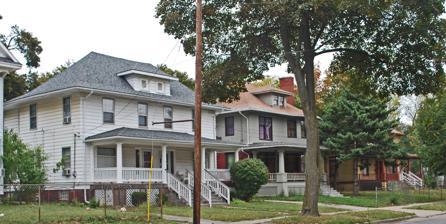
Building: Fairgrove Avenue Historic District
Country: United States of America
Year built: 1895
United States historic place Fairgrove Avenue Historic District U.S. National Register of Historic Places North side of Fairgrove at Lexington Location in Michigan Show map of Michigan Location in United States Show map of the United States Location Along Fairgrove Ave. between N. Saginaw and Edison Sts., Pontiac, Michigan Coordinates 42°38′39″N 83°17′34″W / 42.64417°N 83.29278°W / 42.64417; -83.29278 ( Eagle Theater ) Area 8 acres (3.2 ha) Built 1895 ( 1895 ) Architectural style Colonial Revival , Queen Anne NRHP reference No. 85000166 Added to NRHP January 31, 1985 The Fairgrove Avenue Historic District is a residential historic district located along Fairgrove Avenue, between North Saginaw and Edison Streets, in Pontiac, Michigan . It was listed on the National Register of Historic Places in 1985. History Pontiac was founded in 1818, and residential development soon spread west and north of the downtown area. The portion of the city that is now this district was originally owned by the Oakland County Agricultural Society, and used as a fairground, with the county fair held at this location starting in 1850. The fairgrounds was used to train and muster troops during the Civil War . In 1895, The Agricultural Society purchased another section of land, and platted the older fairgrounds for residential development, creating, among others, Fairgrove Avenue. By 1904, nearly three-quarters of this district along Fairgrove had been developed, and by 1920 development was complete. The original residents of the district were solidly middle class, and included merchants, ministers, doctors, lawyers, shop foremen, clerks, and salesmen. One of the most prominent early residents was Dr. Harry C. Quillot, Mayor of Pontiac from 1901 to 1905. Other residents included Dr. Leon F. Cobb, attorney George Armstrong Cram, Judge Kleber P. Rockwell, and Reverend Eugene A. Barlett. Description The Fairgrove Avenue Historic District is a single block long, containing 28 turn-of-the-century middle-class homes on relatively small lots. The street is lined with shade trees, and the block is completely full save for one vacant lot where a fire damaged house was demolished. The district also includes a stone marker on the corner of Fairgrove and N. Saginaw that commemorates the Civil War use of the fairground. Most of the houses were constructed between 1895 and 1920, with the majority constructed before 1910. Architectural styles of the structures range from Colonial Revival to Queen Anne . The houses are all 2-1/2 stories, and uniform in scale and setback, and almost all have large front porches. Nearly all are single-family homes, with the exception of two duplexes in the neighborhood, and a few structures that have been converted into apartments. South side of Fairgrove, just west of Lexington References